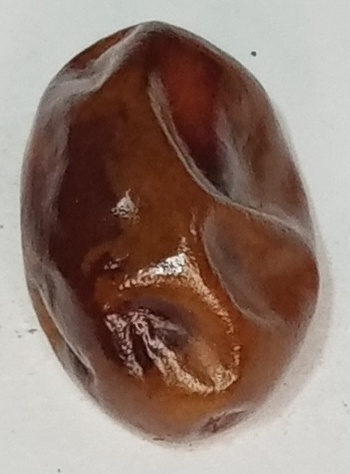
Variety: fasli-toto
Size: medium
Grade: grade-1